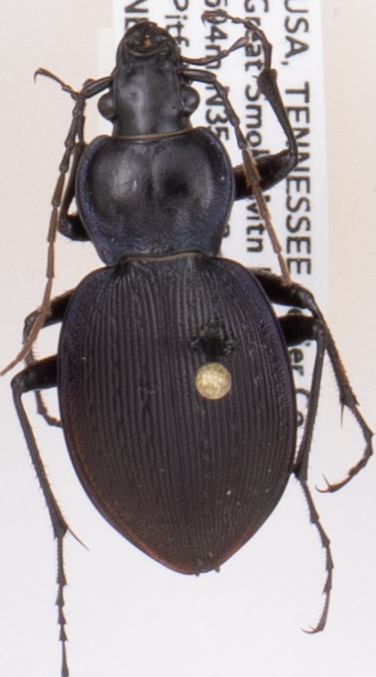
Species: Carabus goryi
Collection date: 2017-08-22
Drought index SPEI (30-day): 0.132
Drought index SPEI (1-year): -0.36
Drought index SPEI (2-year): -0.39